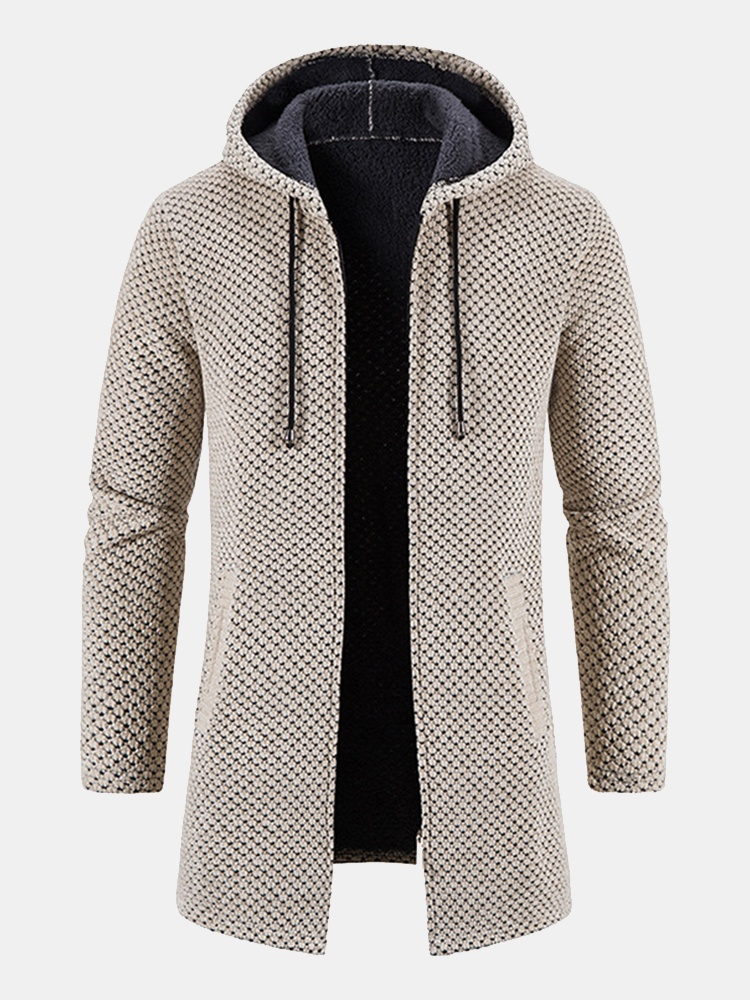
Beiger Longline Kapuzenpullover - Max
Brand: Kempten Modehaus
Lässiger Look mit extra Komfort Unser beiger Longline Kapuzenpullover vereint trendigen Style und höchsten Komfort. Mit seinem längeren Schnitt und der weichen Textur bietet dieser Pullover nicht nur Gemütlichkeit, sondern auch einen modernen, urbanen Look für jeden Tag. Vielseitigkeit trifft auf Stil Der Kapuzenpullover ist aus hochwertigem, strukturiertem Material gefertigt, das für ein angenehmes Tragegefühl sorgt. Die Kapuze schützt vor Kälte, während der Longline-Schnitt eine lockere, stilvolle Passform garantiert. Der dezente Beige-Ton lässt sich mühelos mit verschiedenen Outfits kombinieren. Perfekt für den entspannten Lifestyle Ob für entspannte Freizeitmomente oder sportliche Aktivitäten, dieser Longline Kapuzenpullover ist der perfekte Begleiter. Sein modernes Design lässt sich sowohl mit Jeans als auch mit Jogginghosen kombinieren. Warum Sie diesen Pullover lieben werden: Weiches, strukturiertes Material für ganztägigen Komfort Längerer Schnitt für einen modernen Look Praktische Kapuze für zusätzlichen Schutz Vielseitig kombinierbar für verschiedene Outfits Pflegeleicht: Maschinenwäsche kalt, auf niedriger Stufe trocknen Produktdetails: Material: Baumwollmischung Passform: Longline, regular fit Farbe: Beige Pflegehinweis: Maschinenwäsche kalt, schonend trocknen Größe Brustumfang (cm) Schulter (cm) Ärmel (cm) Länge (cm) S 108 45 61 79 M 112 47 62 81 L 116 49 63 83 XL 123 51 64 85 Hinweis : Wenn Sie sich unsicher sind, wählen Sie eine Nummer größer TRANSLATE with x English Arabic Hebrew Polish Bulgarian Hindi Portuguese Catalan Hmong Daw Romanian Chinese Simplified Hungarian Russian Chinese Traditional Indonesian Slovak Czech Italian Slovenian Danish Japanese Spanish Dutch Klingon Swedish English Korean Thai Estonian Latvian Turkish Finnish Lithuanian Ukrainian French Malay Urdu German Maltese Vietnamese Greek Norwegian Welsh Haitian Creole Persian // TRANSLATE with COPY THE URL BELOW Back EMBED THE SNIPPET BELOW IN YOUR SITE Enable collaborative features and customize widget: Bing Webmaster Portal Back // ORIGINAL: "; langMenu.appendChild(origLangDiv); LanguageMenu.Init('LanguageMenu', LanguageMenu_keys, LanguageMenu_values, LanguageMenu_callback, LanguageMenu_popupid); window["LanguageMenu"] = LanguageMenu; clearInterval(intervalId); } }, 1); // ]]>
Category: Apparel & Accessories > Clothing > Activewear > Activewear Vests & Jackets